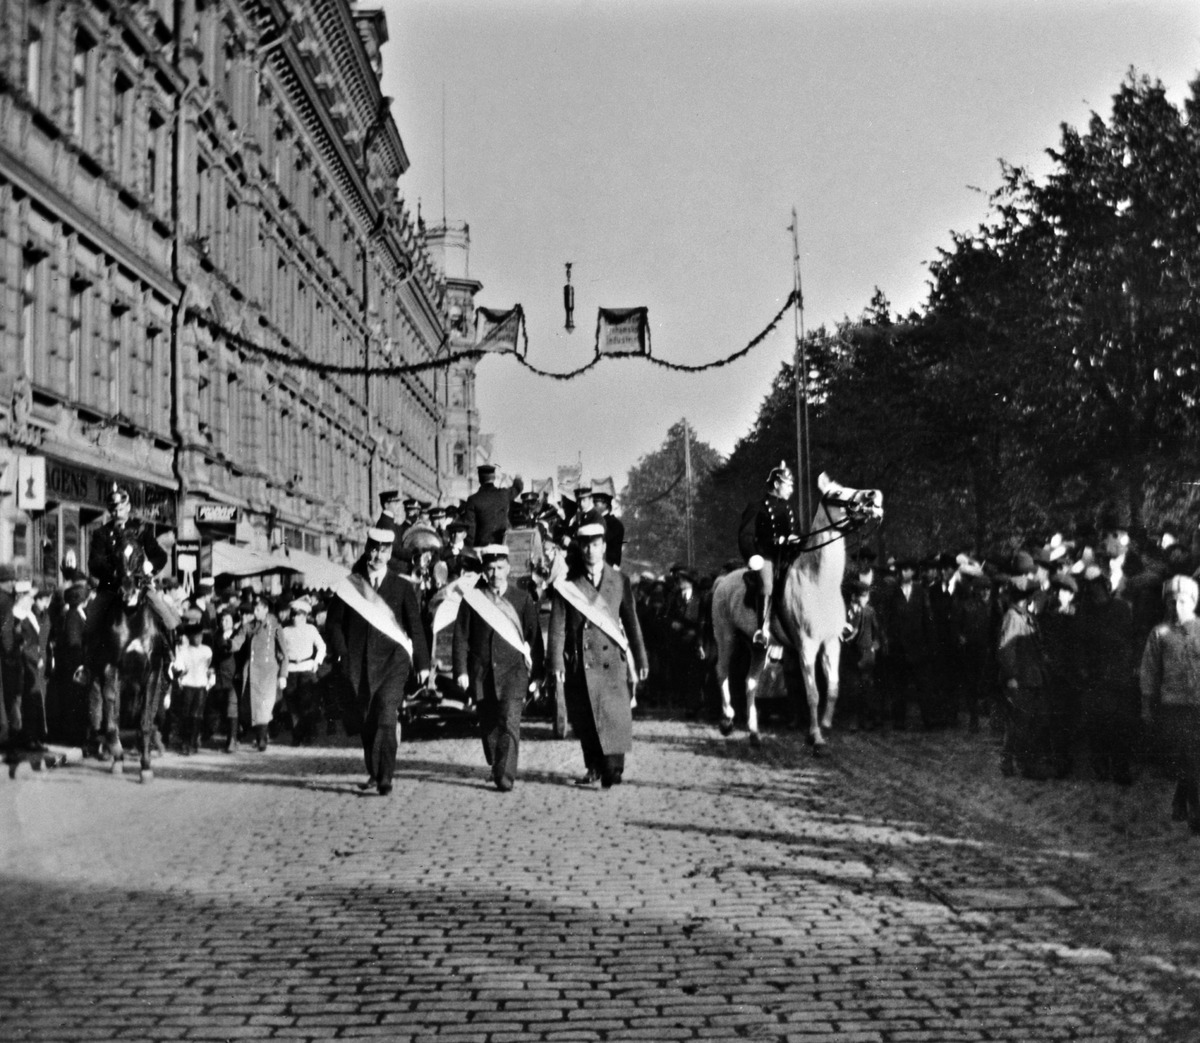
Suomalaisen viikon 27
sisällön kuvaus: Suomalaisen viikon 27.9.-4.10.1913. juhlakulkue Pohjoisesplanadi 31:n kohdalla. Kolme ylioppilasta kulkueen airueina, heidän perässään soittokunta kuorma-auton kyydissä (isorumpu kuljettajan vieressä). Kaksi ratsupoliisia hieman vikuroivin

hevosin

yrittää pitää kulkuetta seuraavan yleisön kurissa. Vuonna

1912

perustettu Kotimaisen työn liitto (vuodesta 1992 Suomalaisen työn liitto) järjesti jo

seuraavana vuotena ensimmäisen Suomalaisen viikon

kotimaisen teollisuuden edistämiseksi. mustavalkoinen
Kuvaaja: Sundström, Eric, valokuvaaja
Ajankohta: kuvausaika 1913
Paikka: Suomi, Uusimaa, Helsinki, Kluuvi Helsinki, Pohjoisesplanadi 31
Aiheet: liikerakennukset, kadut, kulkueet